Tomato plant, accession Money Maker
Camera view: horizontal (90 deg, fisheye); turntable rotation: 0 degrees
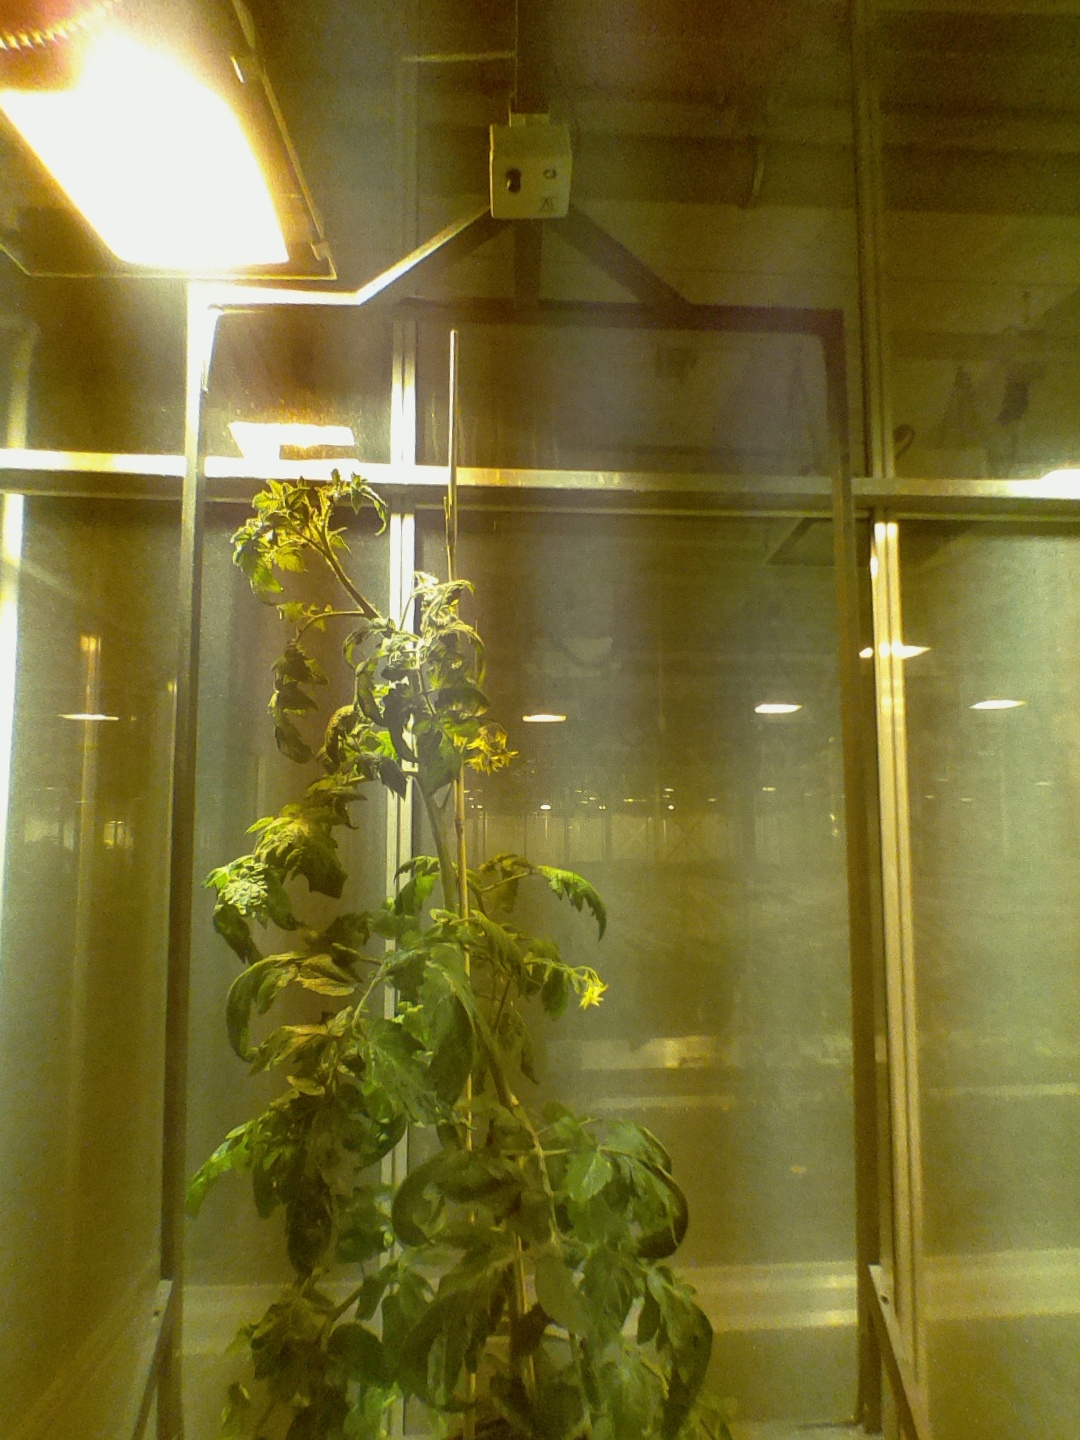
BBCH growth stage 69: End of flowering, 90%-100% of flowers open, more petals falling